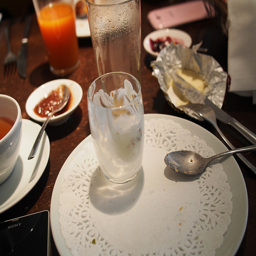
a white plate holding an empty glass, doily and a spoon.
dinner foods and drinks set on a table top
An empty glass is placed on an empty plate.
a close up of a plate with a glass on it on a table
A nearly finished meal sitting on a table with silverware.